Third Carlist War

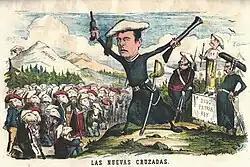
Caricature of the Carlists (1870)

The Second Carlist war started in 1846, after the failure of a scheme to marry Isabel II with the Carlist claimant, Carlos Luis de Borbón. Fighting was concentrated in the mountains of South Catalonia and Teruel until 1849. The context was an agricultural and industrial crisis that hit Catalonia in 1846, together with unpopular taxes and military service laws introduced by the government of Ramon Maria Narvaez.